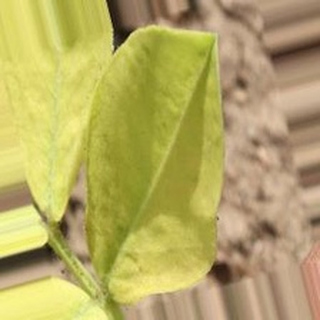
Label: groundnut_nutrition_deficiency